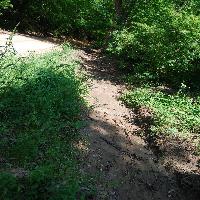
Weather: sun or clear